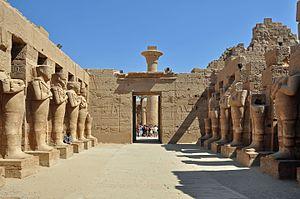
Louxor (Égypte)